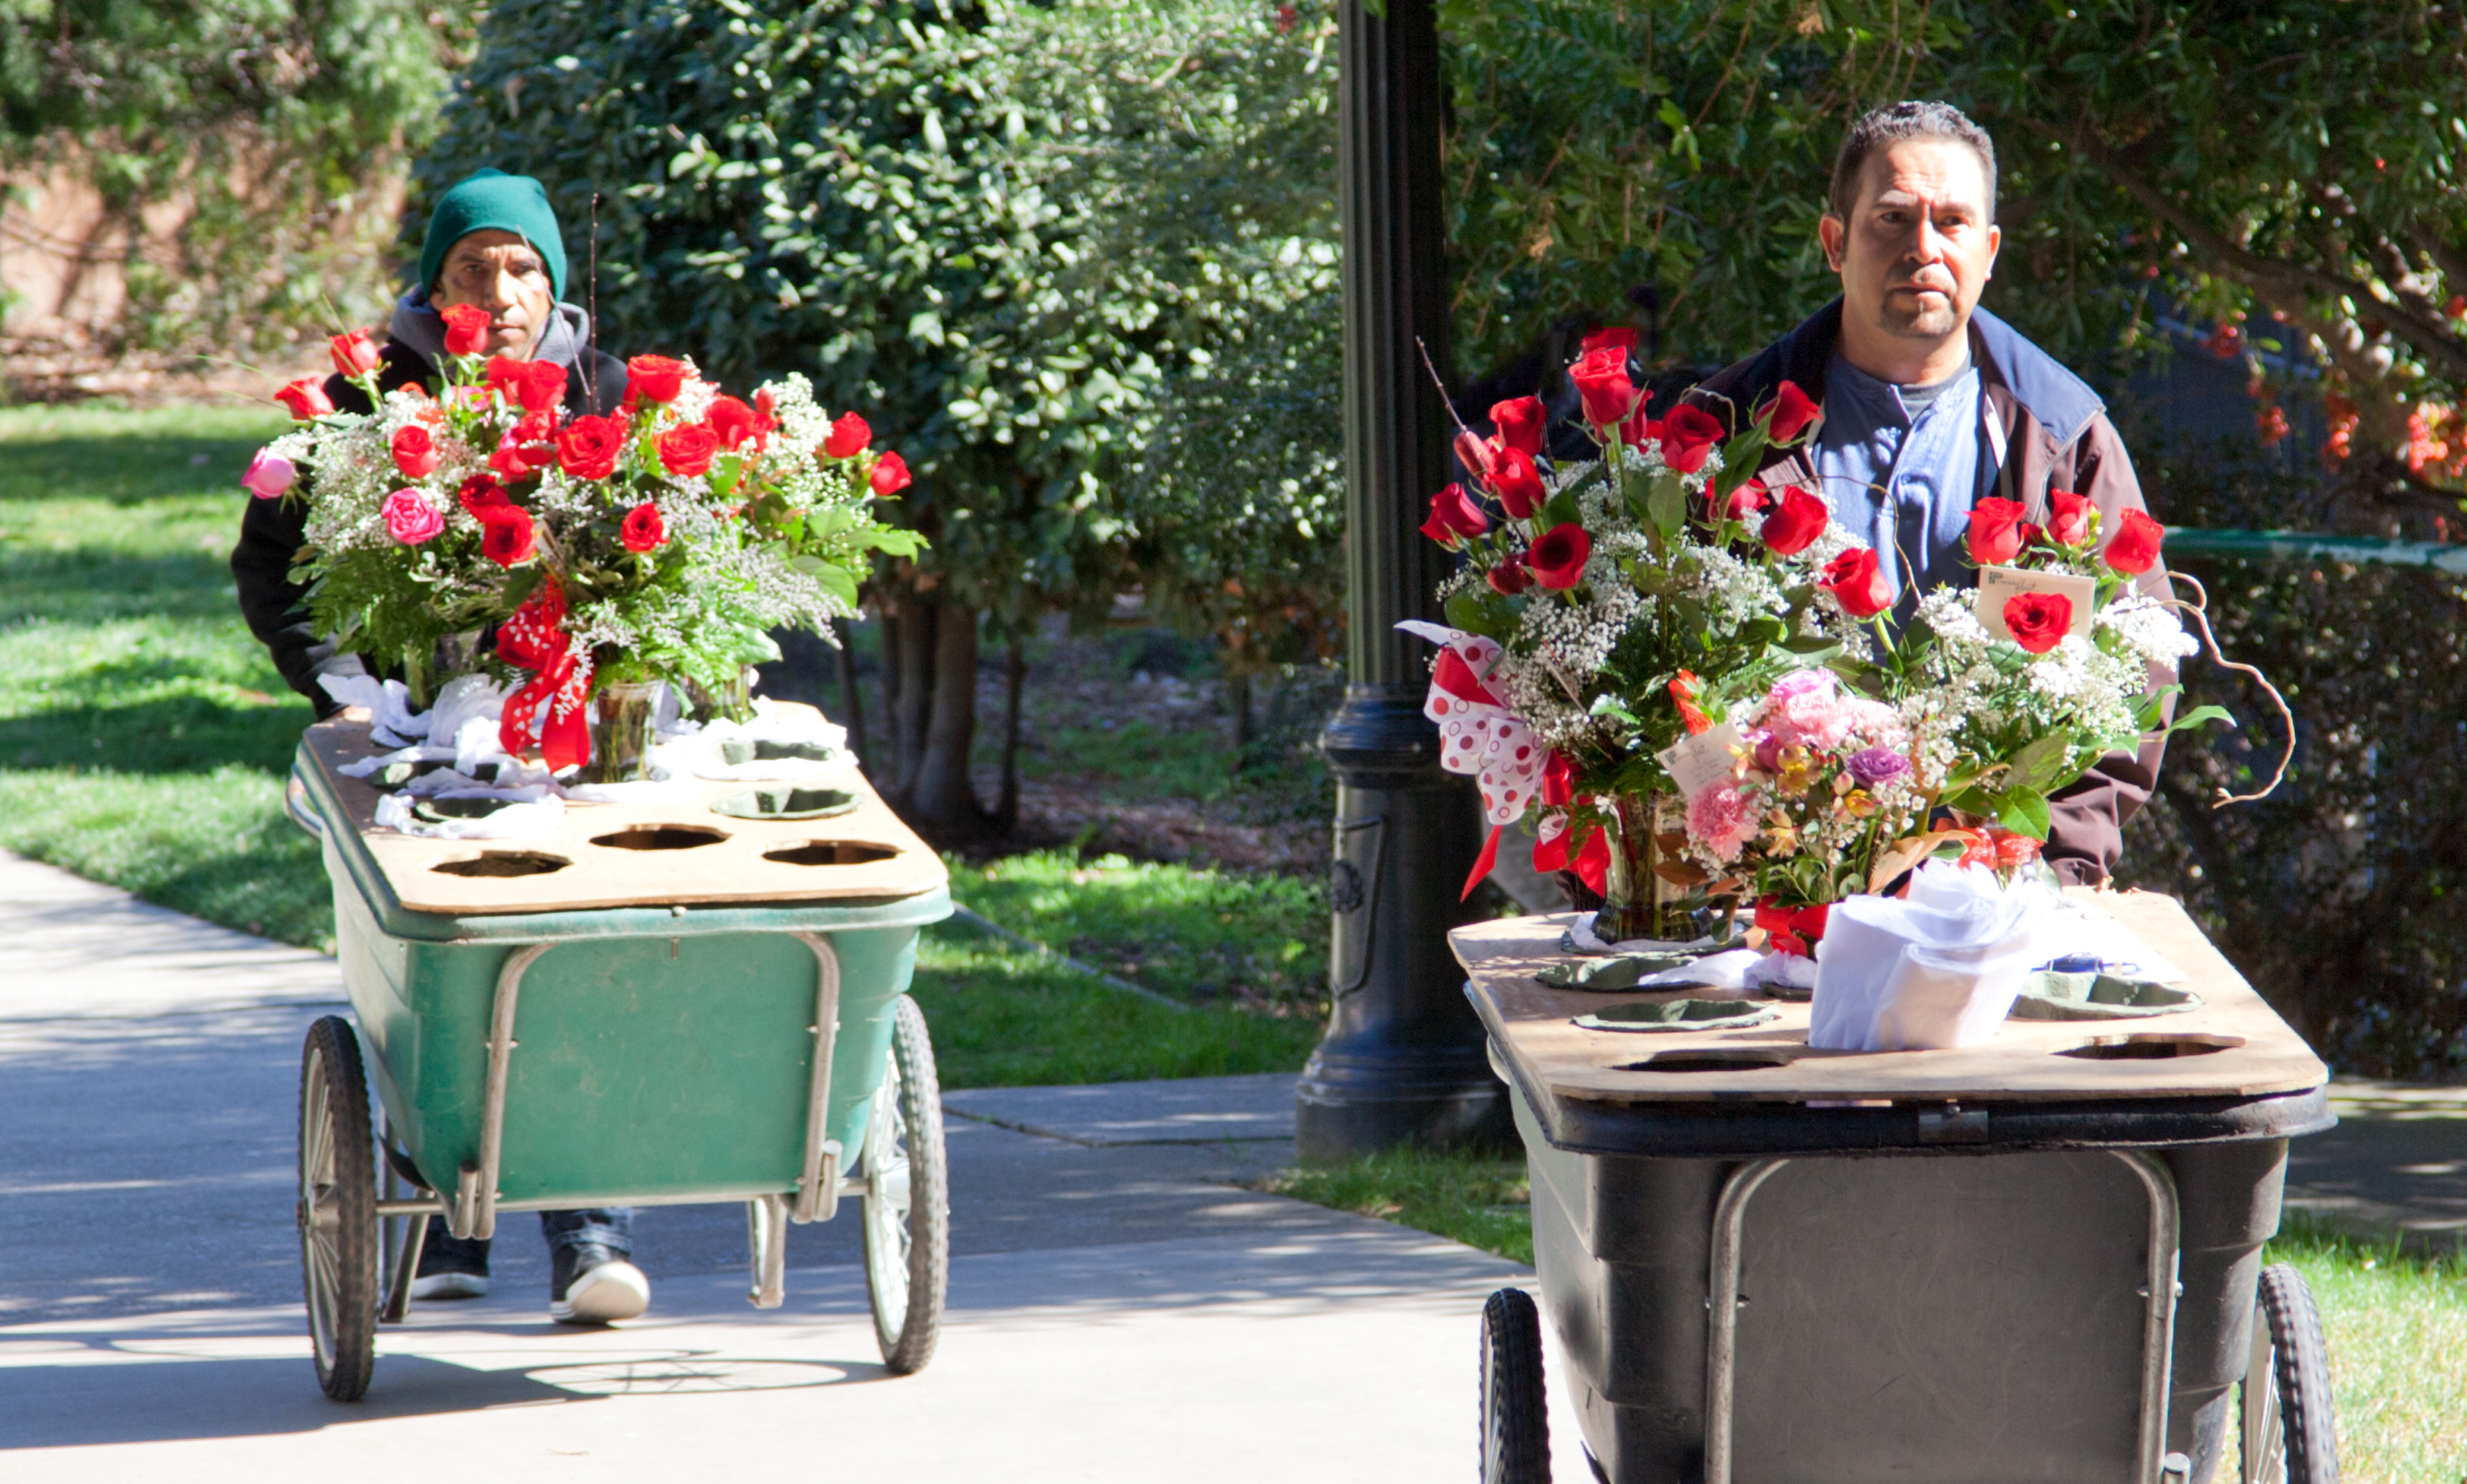
flower, garden, california, floristry, sacramento, floral design, flower arranging